Written on the Wind

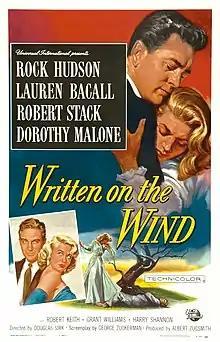
Theatrical release poster by Reynold Brown

Written on the Wind is a 1956 American Southern Gothic melodrama film directed by Douglas Sirk and starring Rock Hudson, Lauren Bacall, Robert Stack, and Dorothy Malone. It follows the complicated relationships among dysfunctional family members of a Texas oil dynasty: its alcoholic heir, his wife (a former secretary for the family company), his childhood best friend, and his ruthless, self-destructive sister.